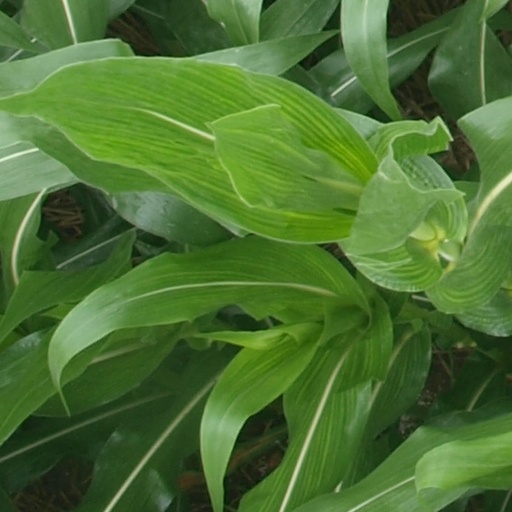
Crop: maize; corn